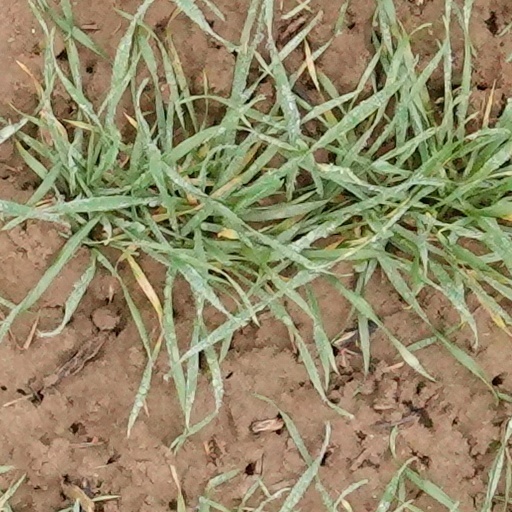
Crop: wheat